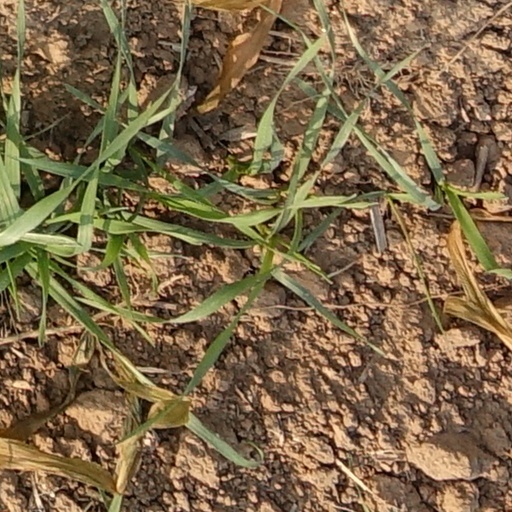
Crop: wheat